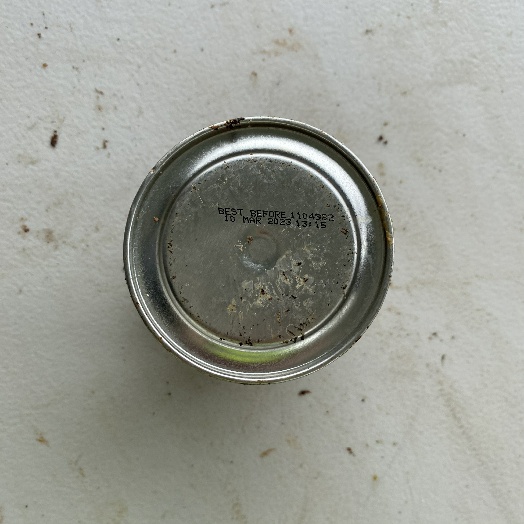
Label: Metal